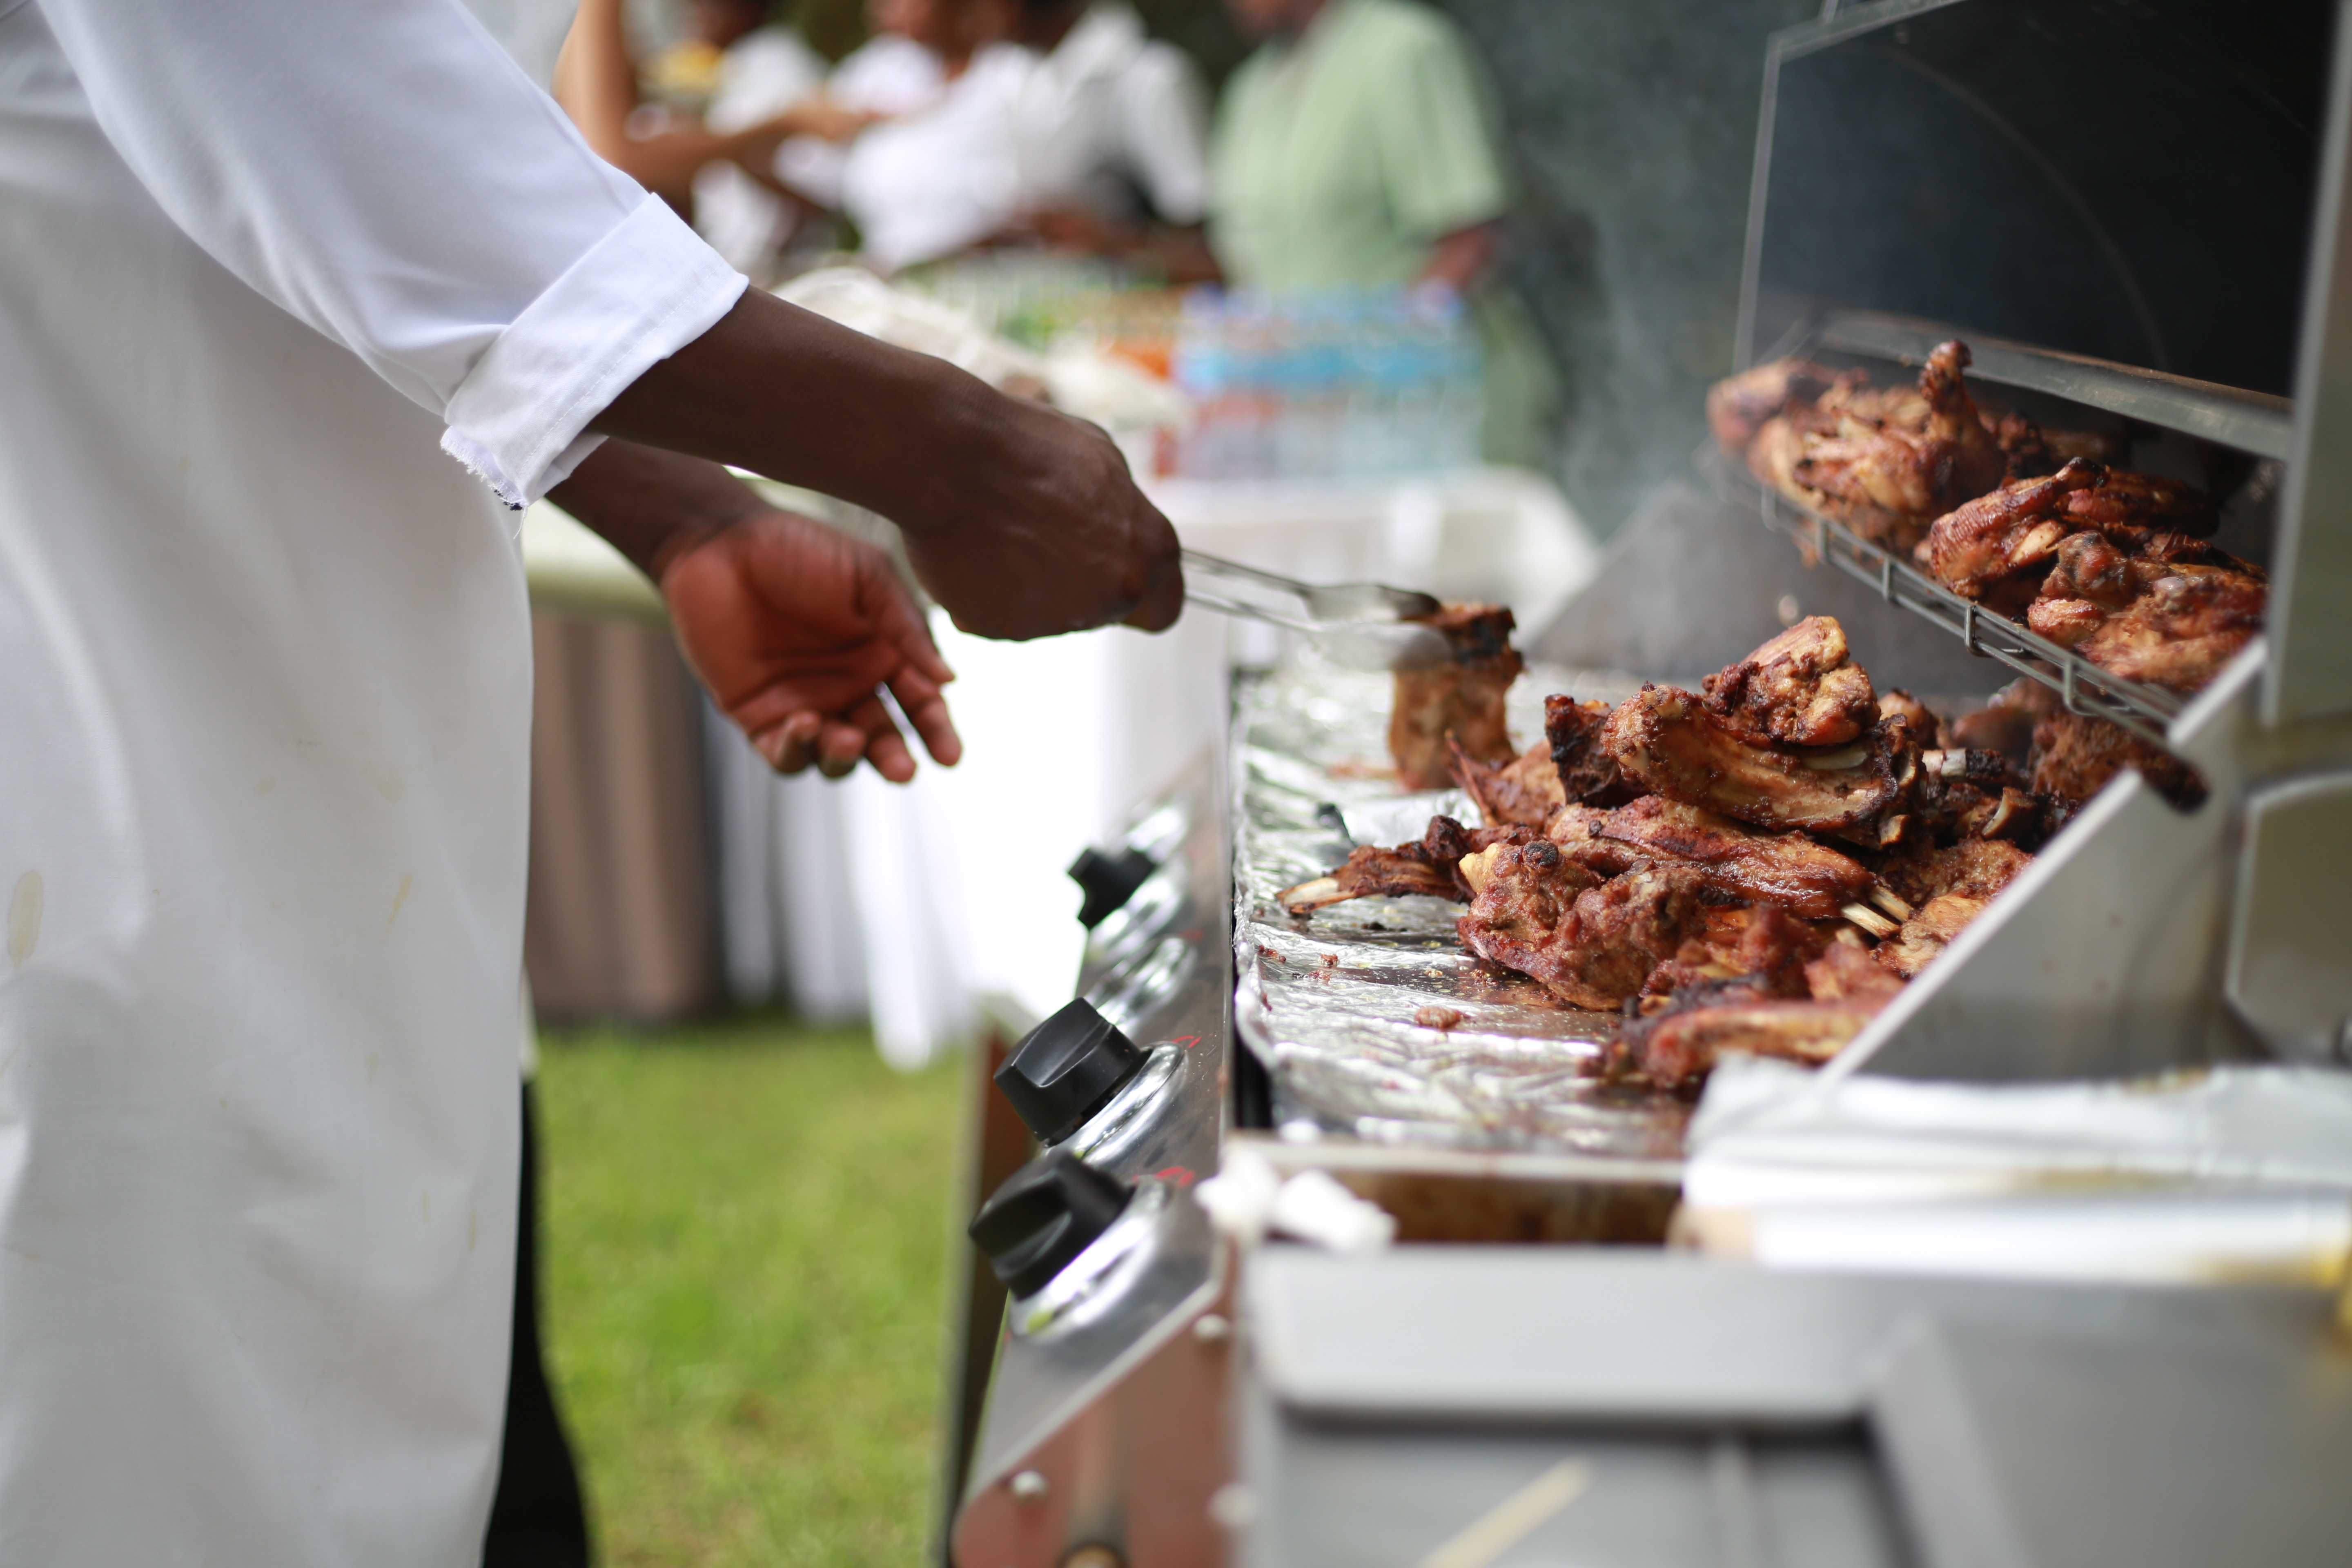
meal, food, cooking, meat, barbecue, cook, street food, taste, sense